Gunilda

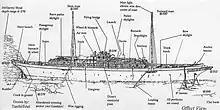
Illustration of "Gunilda"s wreck

The wreck of "Gunilda" was discovered in 1967 by Chuck Zender, who also made the first-ever dive to her. Her wreck rests on an even keel in of water to the lake bottom, and to her deck at the base of McGarvey Shoal. Her wreck is very intact, with everything that was on her when she sank still in place, including her entire superstructure, compass binnacle, and both of her masts. Numerous artefacts including a piano, several lanterns, and various pieces of furniture remain on board. Most of the paint on her hull survives, including the gilding. In 1980, Jacques Cousteau and the Cousteau Society used the research vessel "Calypso" and the diving saucer "SP-350 Denise" to dive and film the wreck. The Cousteau Society called "Gunilda" "the best-preserved, most prestigious shipwreck in the world" and "the most beautiful shipwreck in the world".